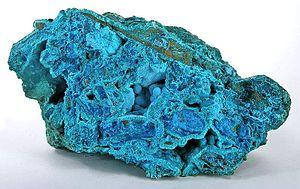
Le chrysocolle est un ancien terme désignant divers matériaux servant à la préparation de l'or mais qui s'affina jusqu'à ne plus désigner aujourd'hui qu'un seul minéral, un silicate d'hydroxyde de cuivre. Cependant, il existe un débat quant à sa nature de minéral ou de minéraloïde, son mode de création s'approchant de celui du groupe des serpentines ou des allophanes. Utilisé depuis l'Antiquité, il peut être confondu superficiellement avec la turquoise mais sa couleur est réputée comme encore plus fine même si elle a moins de valeur. À cause de sa faible dureté et de sa teneur en eau, il est très sensible aux fortes chaleurs et aux attaques physiques ou chimiques.